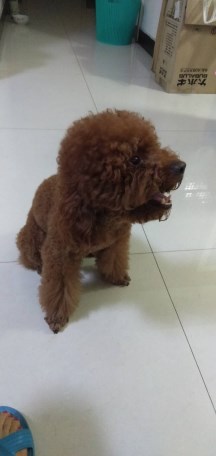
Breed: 2925-n000114-toy_poodle